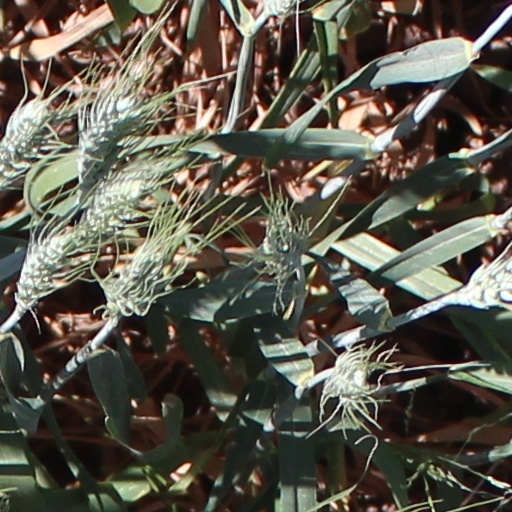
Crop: wheat